Mama Lighthouse

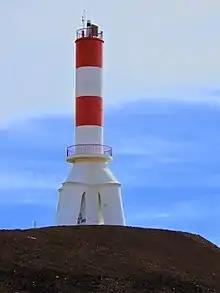
Mama Lighthouse in Portugal, known locally as The Rocket of Carnaxide

The current lighthouse is located about 4 km north-west of Belém. It consists of a metal tripod with a lower gallery, together with a turret with an upper gallery and lantern. An external spiral staircase leads to the lower gallery. The building is 15 m tall and stands at an altitude of 145 metres. It is painted white, the staircase is red and the upper turret carries two red horizontal bands. The lighthouse resembles a rocket on a launching pad and, in fact, is known locally as the “rocket of Carnaxide”.